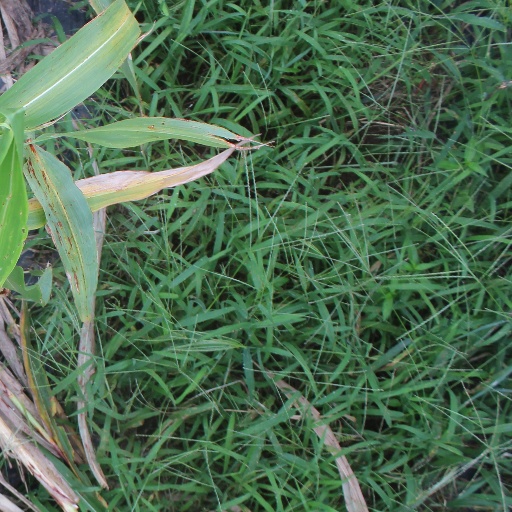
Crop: sorghum